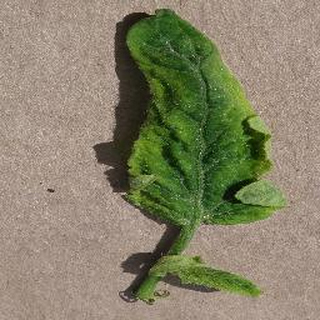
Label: tomato_yellow_leaf_curl_virus